Landing Vehicle, Tracked

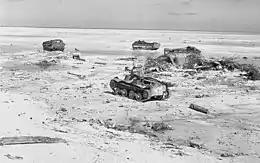
Disabled LVTs and a Type 95 light tank on Tarawa

As LVT-1s were unarmed, the Marines decided to arm them using any available machine gun. Each one was armed with three .30-caliber machine guns (sometimes water-cooled models) and a .50-caliber machine gun. Organization of LVTs of the Amphibian Tractor Battalions for the assault: